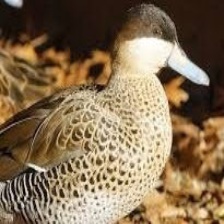
Species: PUNA TEAL
Scientific name: ANAS PUNA
ImageNet parent category: drake